George Babcock (American football)

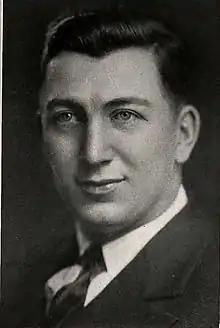
Babcock from "The Cincinnatian", 1929

Richard George Babcock (March 21, 1899 – February 27, 1988) was an American college football player and coach and athletics administrator. He played football at the University of Michigan from 1923 to 1925 and served as the head football coach at the University of Akron in 1926 and at the University of Cincinnati from 1927 to 1930. He also served as the University of Cincinnati's athletic director from 1927 to 1932.